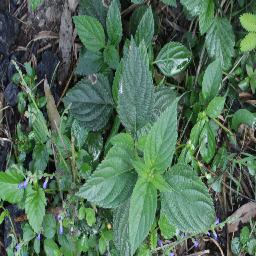
Label: lantana